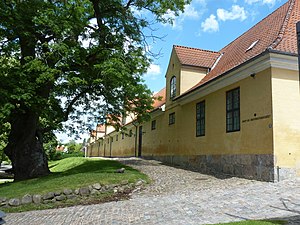
Dansk Jagt- og Skovbrugsmuseum
Dansk Jagt- og Skovbrugsmuseum var et statsligt, landsdækkende specialmuseum under Kulturministeriet beliggende i Hørsholm i avlsbygningerne fra det gamle Hirschholm Slot bygget i 1700-tallet. Museet blev oprettet i 1942 og omfatter 3 samlinger: